Cornelia Jakobs

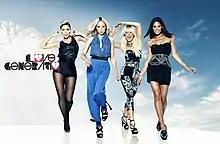
Love Generation in 2010, from left to right: Charly Q, Mikaela, Cornelia and Melanie

She started her music career as a member of the girl group Love Generation, who participated in Melodifestivalen 2011 and 2012. Love Generation's 2011 entry "Dance Alone" peaked at number 26 on the .